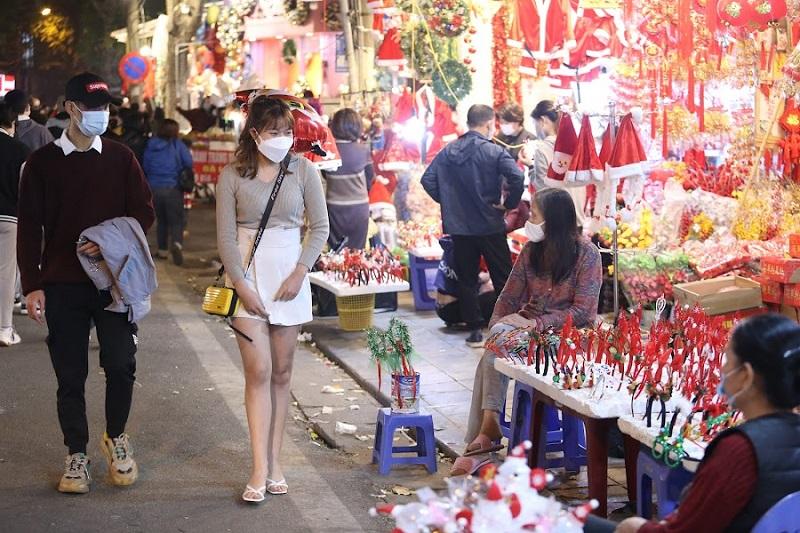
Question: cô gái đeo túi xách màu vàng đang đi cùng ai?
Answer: nam thanh niên đội mũ đen cầm áo khoác trên tay